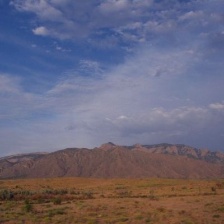
Cloud type: Altocumulus